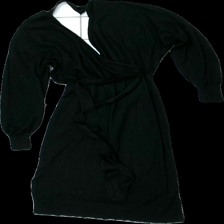
View: front
Type: Dress
Category: Ladies
Brand: Lindex
Colors: Black
Material: 85% viskos 15% polyester
Cut: V-collar
Size: S
Season: All
Damage: luddigt/dammigt
Damage location: middle center
Price range: <50
Recommended usage: Reuse
Description: omlott klänning
Comment: lite luddig